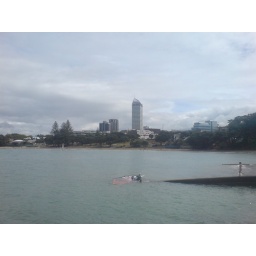
takapuna boat ramp new tower in back gournd